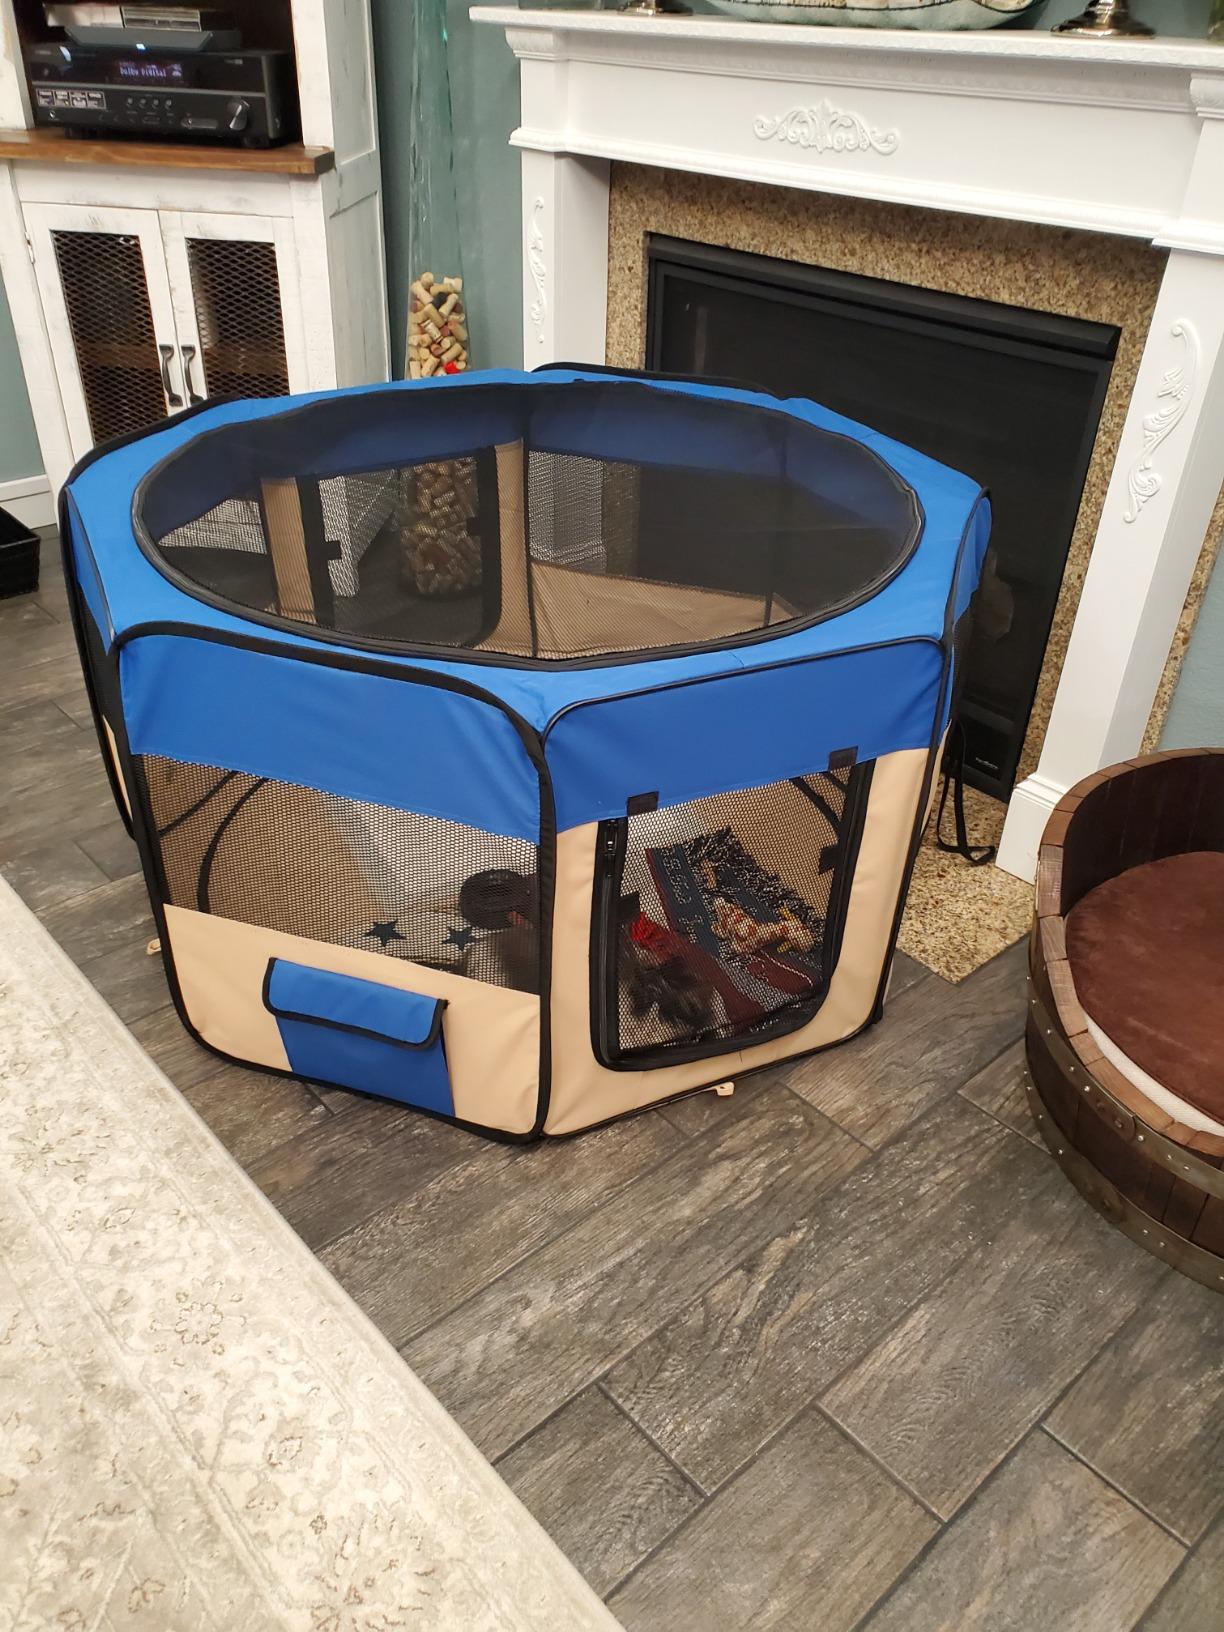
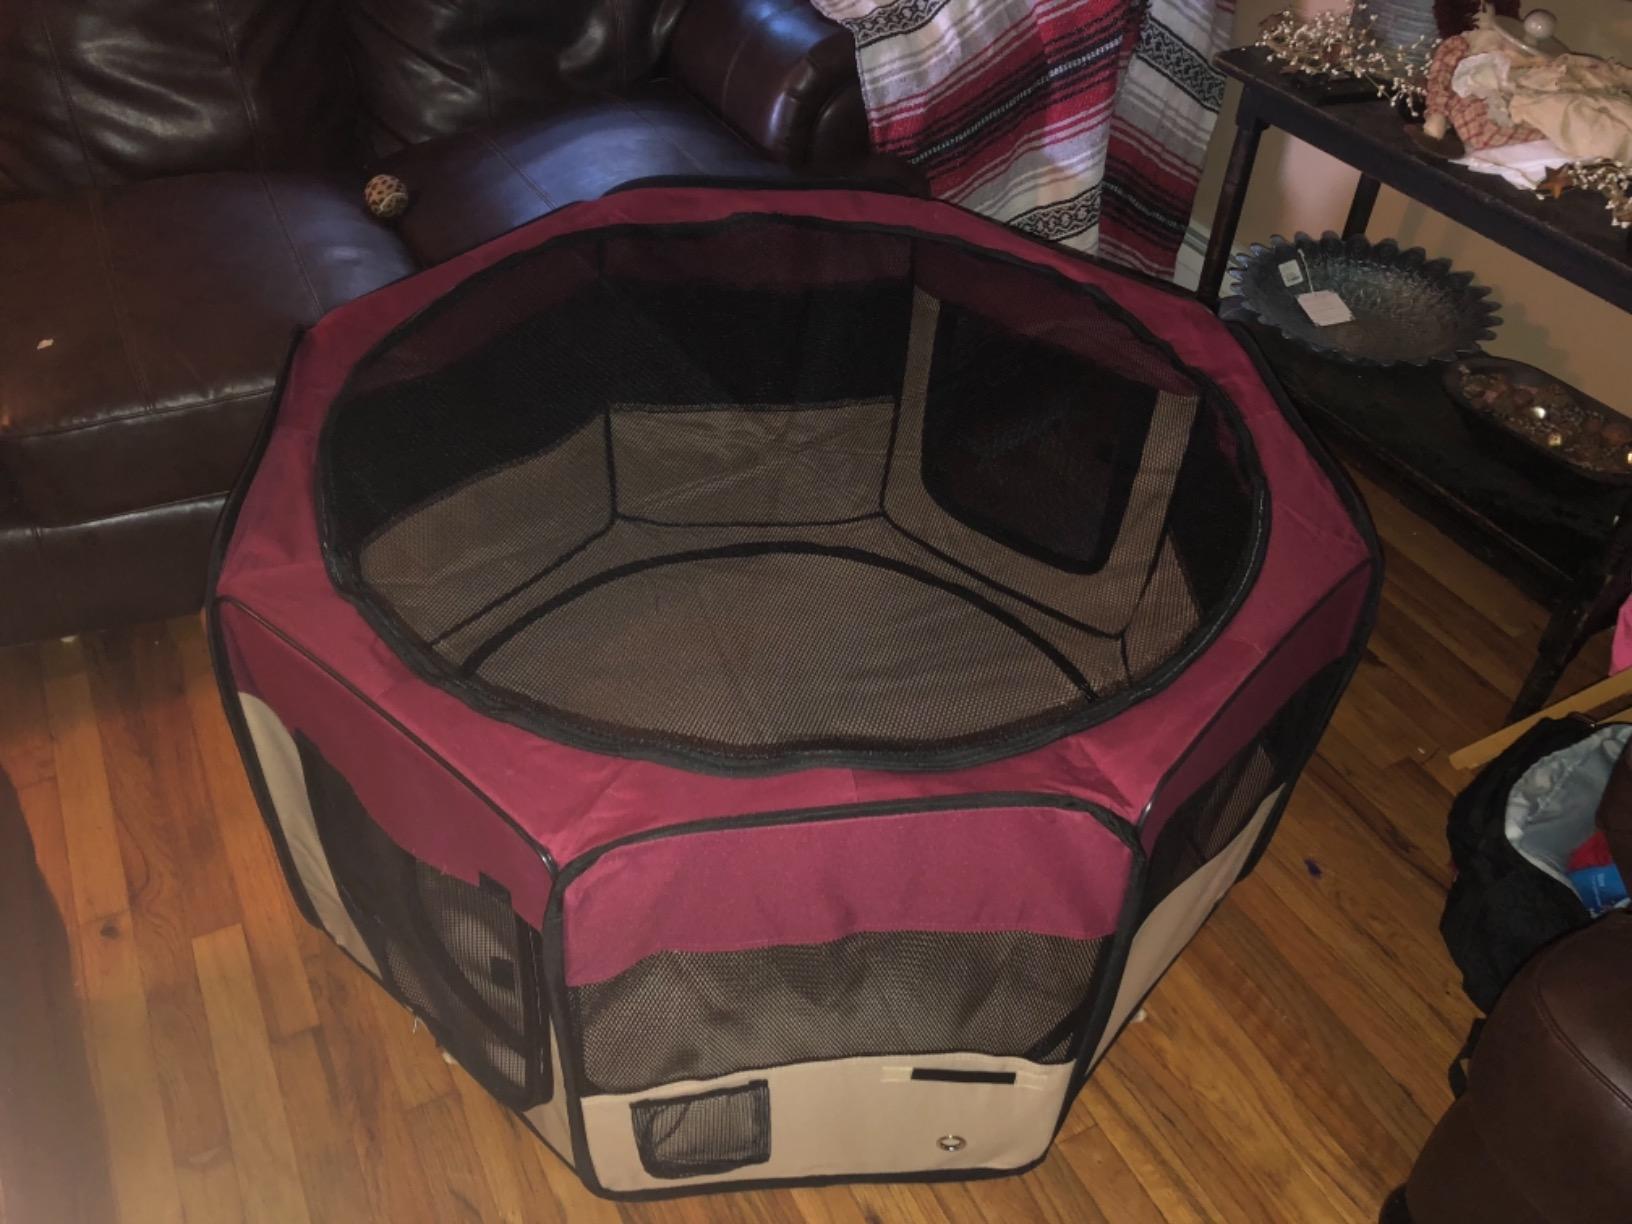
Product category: items_kennel
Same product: no